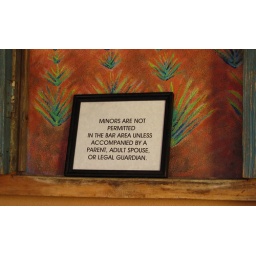
Actually, we saw this sign in every bar we went.